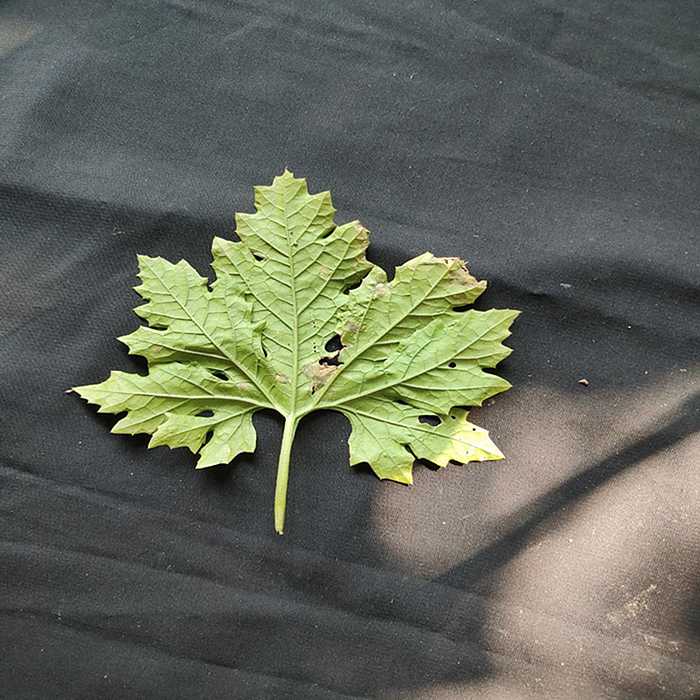
Plant: Bitter Gourd
Label: Downey mildew